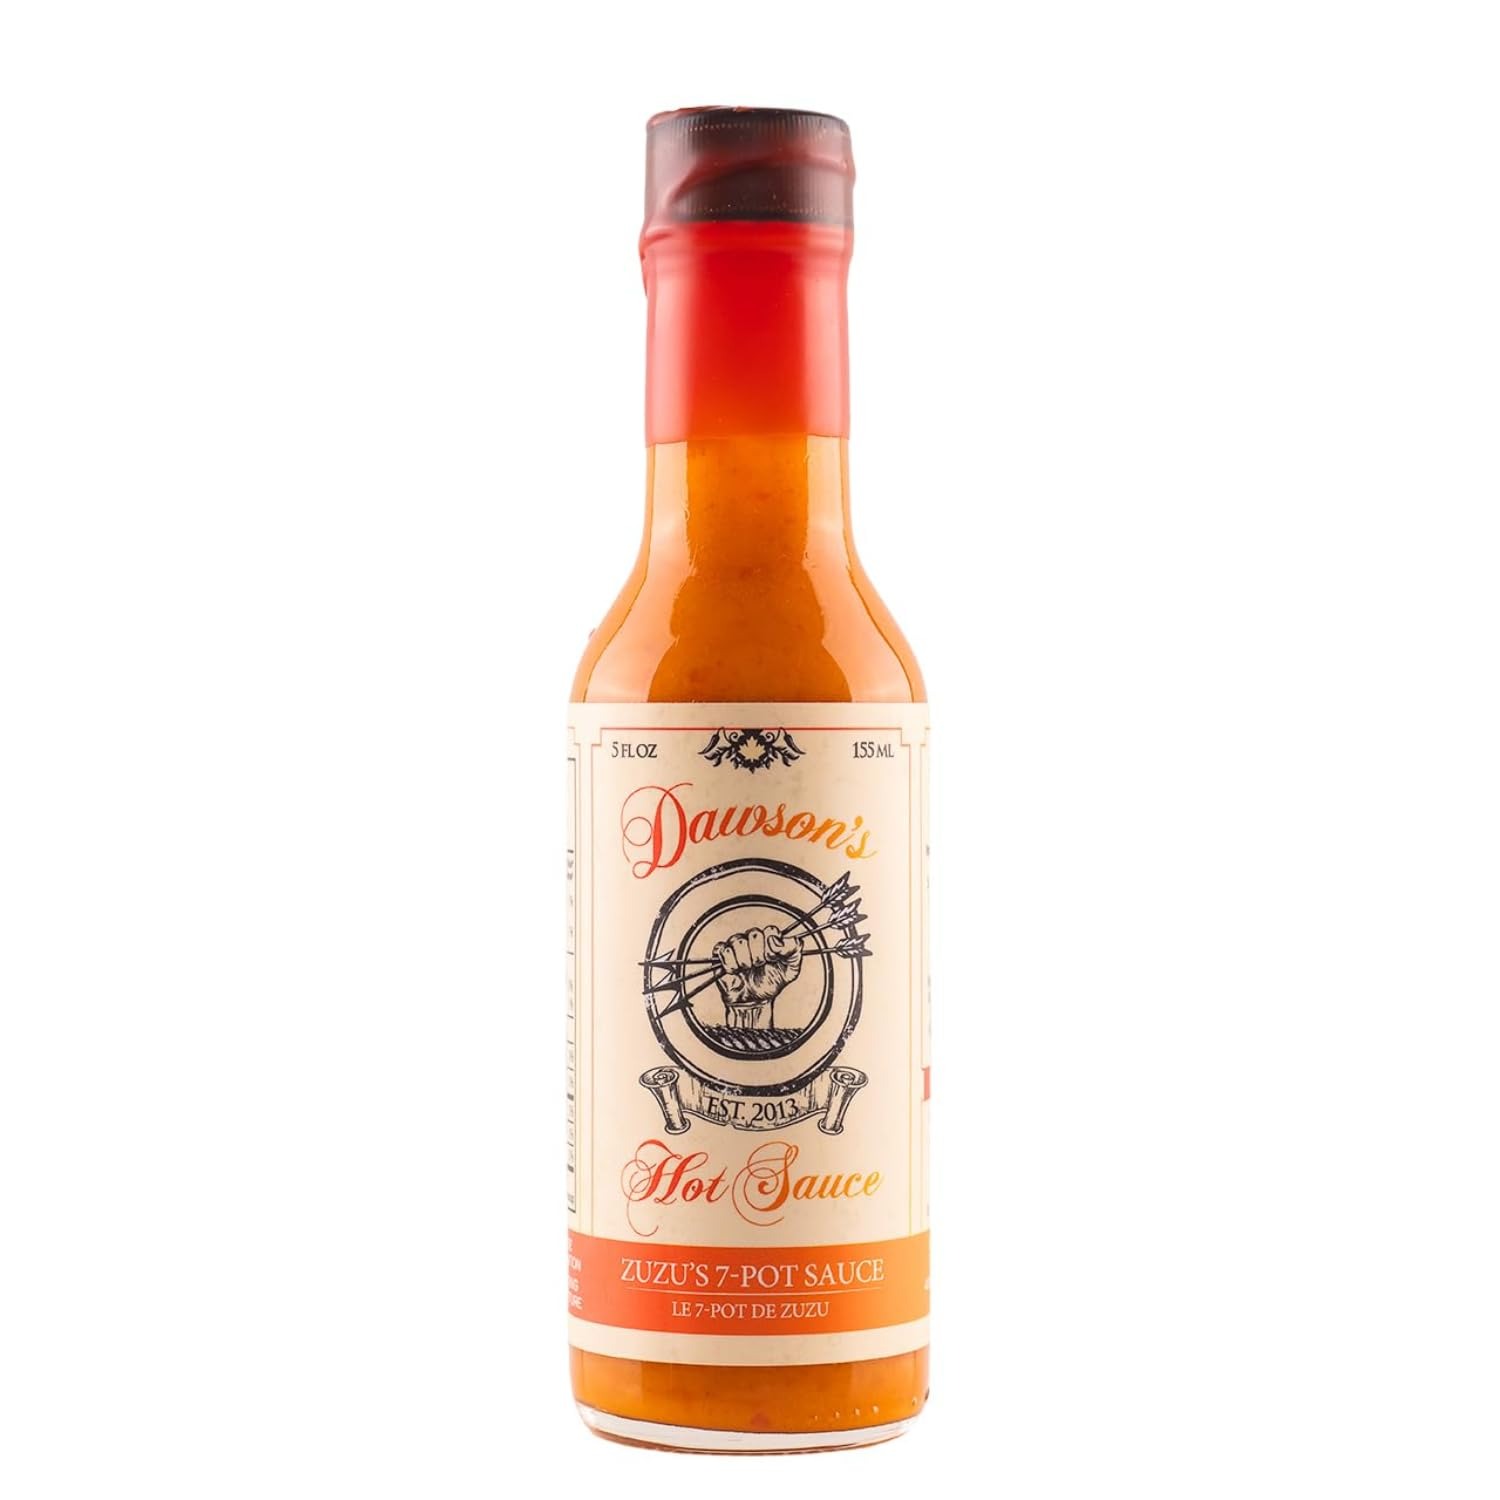
Item Name: Dawson's Hot Sauce Zuzu's 7 Pot Hot Sauce, 155 ML
Value: 5.24
Unit: Fl Oz

Price: 16.975